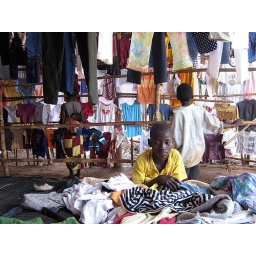
A clothes market in Mozambique